Baipenyao station

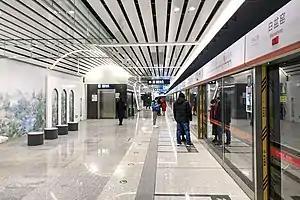
Platform

Baipenyao station is a station on the Fangshan line of the Beijing Subway.